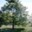
Label: oak_tree